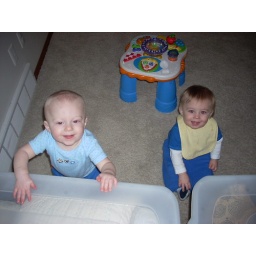
The table in the background is one of the boys favorite toys